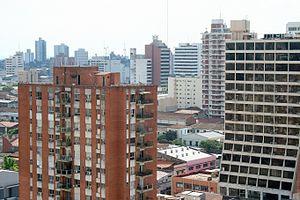
Asuncion /a.sun̪.sjɔn̪/ ou Assomption /a.sɔ̃p.sjɔ̃/, connue également sous son nom complet Muy Noble y Leal Ciudad de Nuestra Señora Santa María de la Asunción, est la capitale et la ville la plus peuplée du Paraguay, constituée en une municipalité autonome nommée Asunción Distrito Capital, non incorporée à un département. Elle se situe sur la rive gauche du Río Paraguay, sur une portion du cours d'eau qui fait frontière avec l'Argentine. Centre administratif et financier, important pôle industriel avec des usines de chaussures, de textiles et de tabac, la ville comporte également un important port fluvial.